List of church buildings in Philadelphia

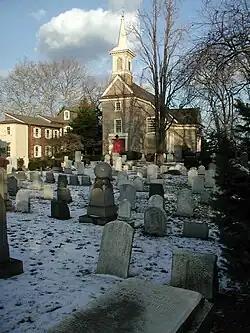
Gloria Dei Church.

The churches of Philadelphia are numerous and diverse. Founded by William Penn to celebrate religious freedom, Philadelphia has many historic and significant churches, among many smaller and newer ones.